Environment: real
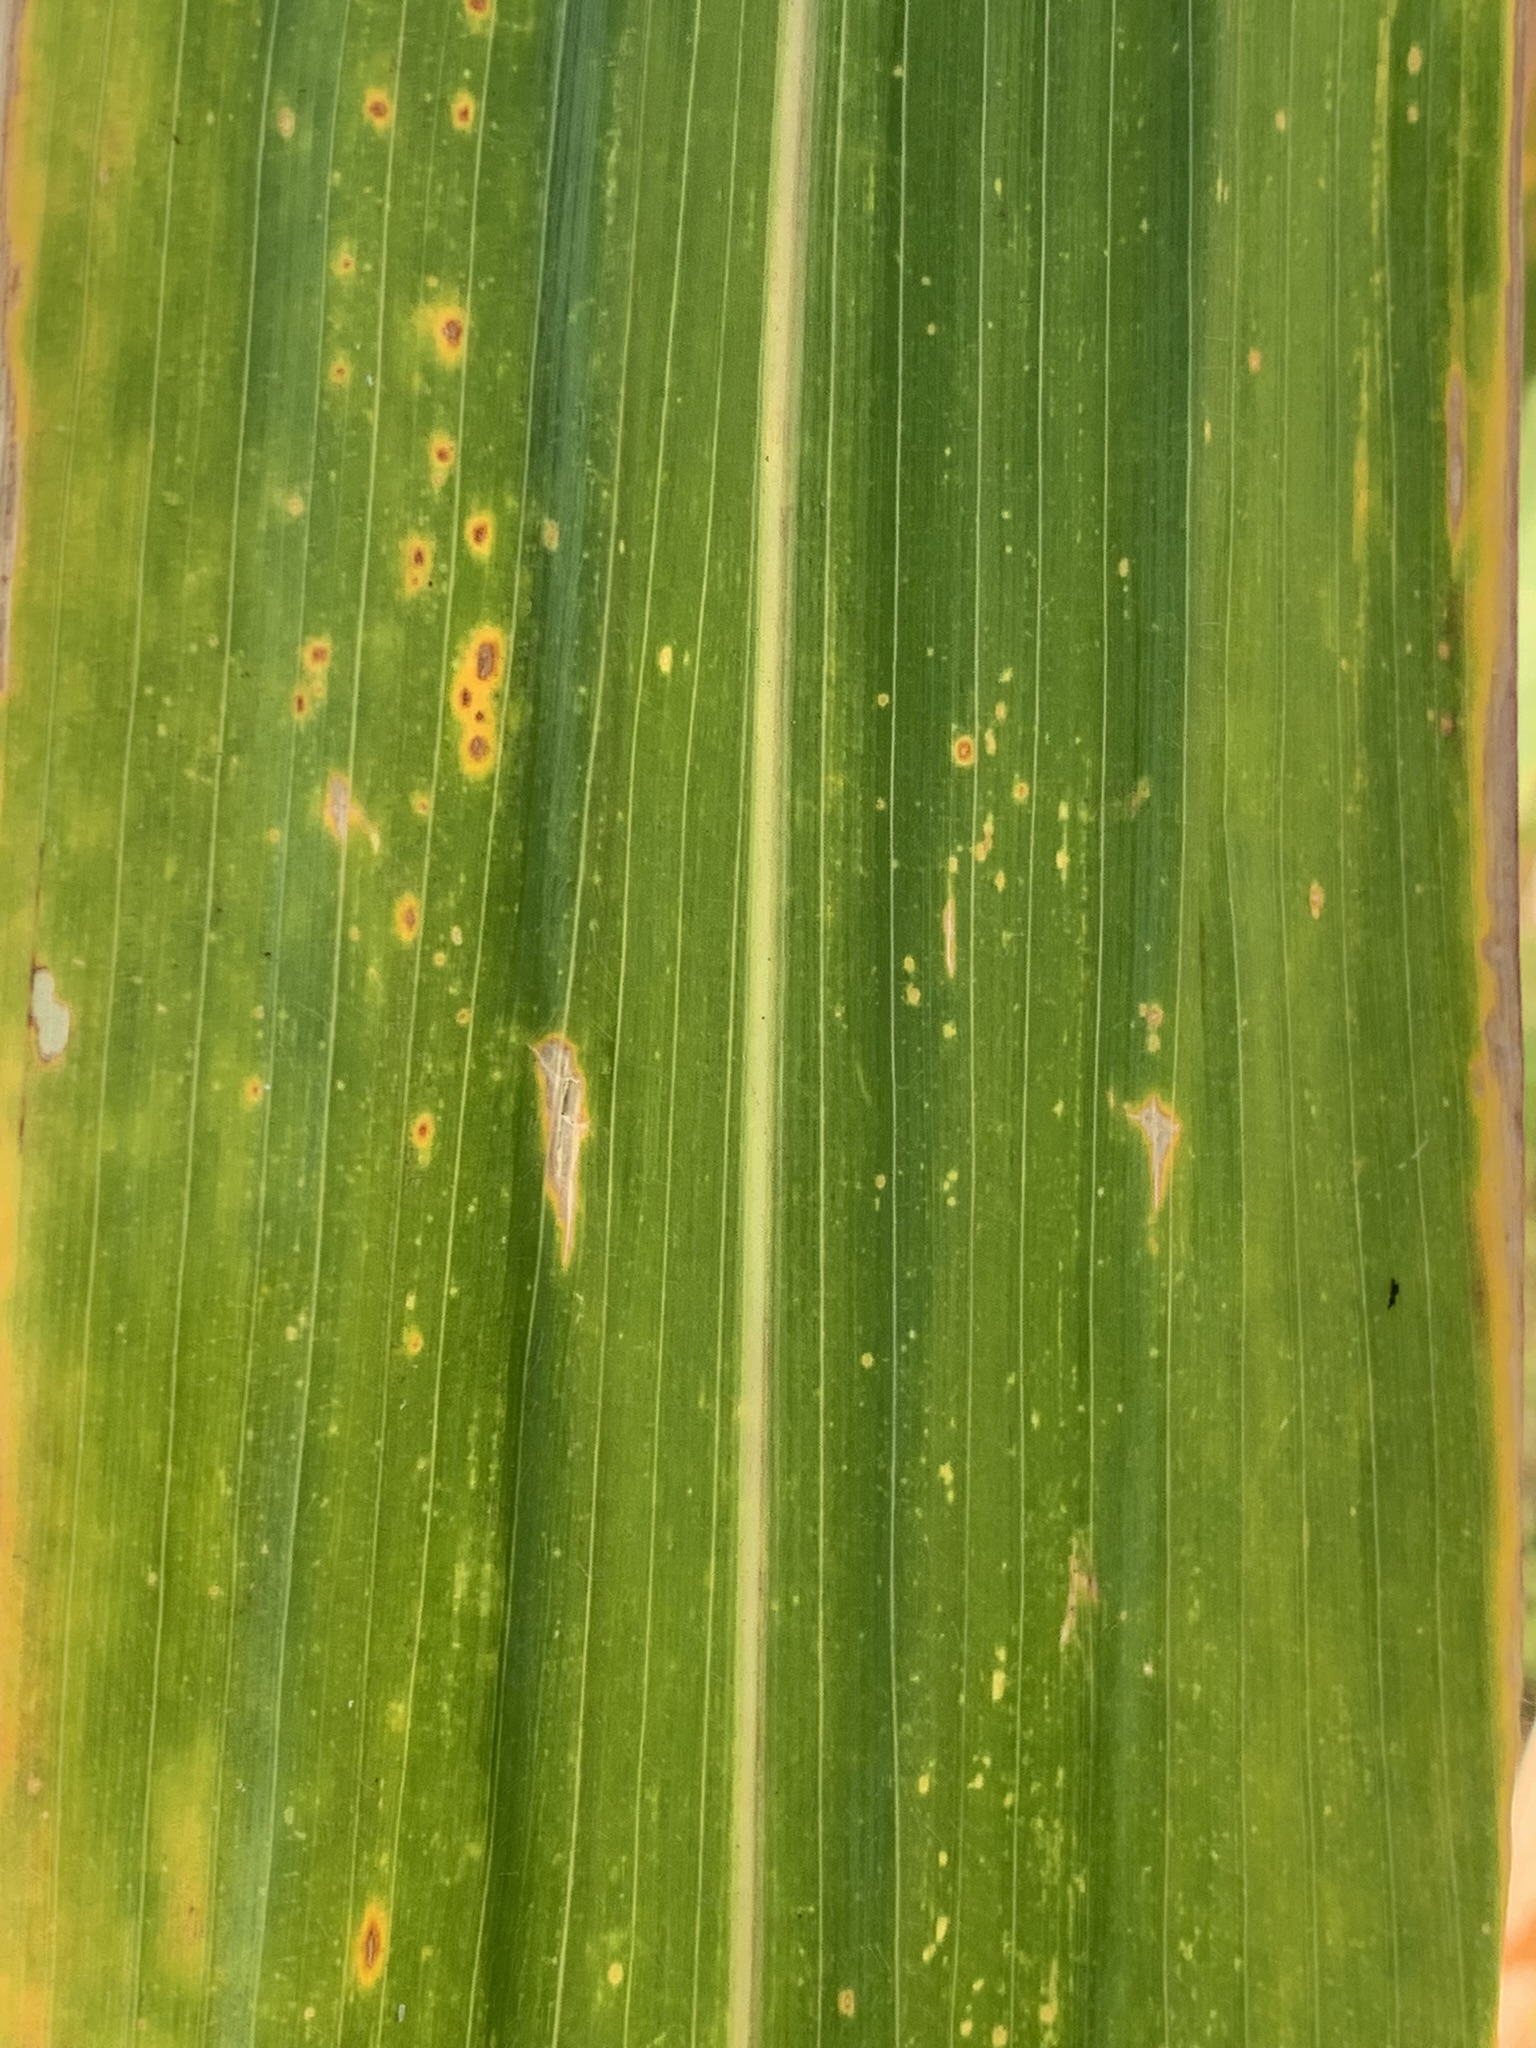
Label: lethal_necrosis